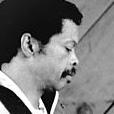
Age: 46